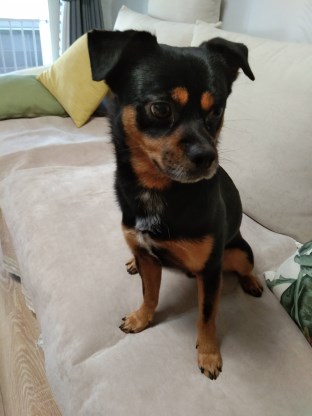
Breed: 3336-n000121-chinese_rural_dog